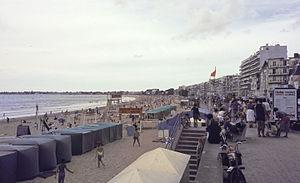
Plage de La Baule, Bretagne (France)